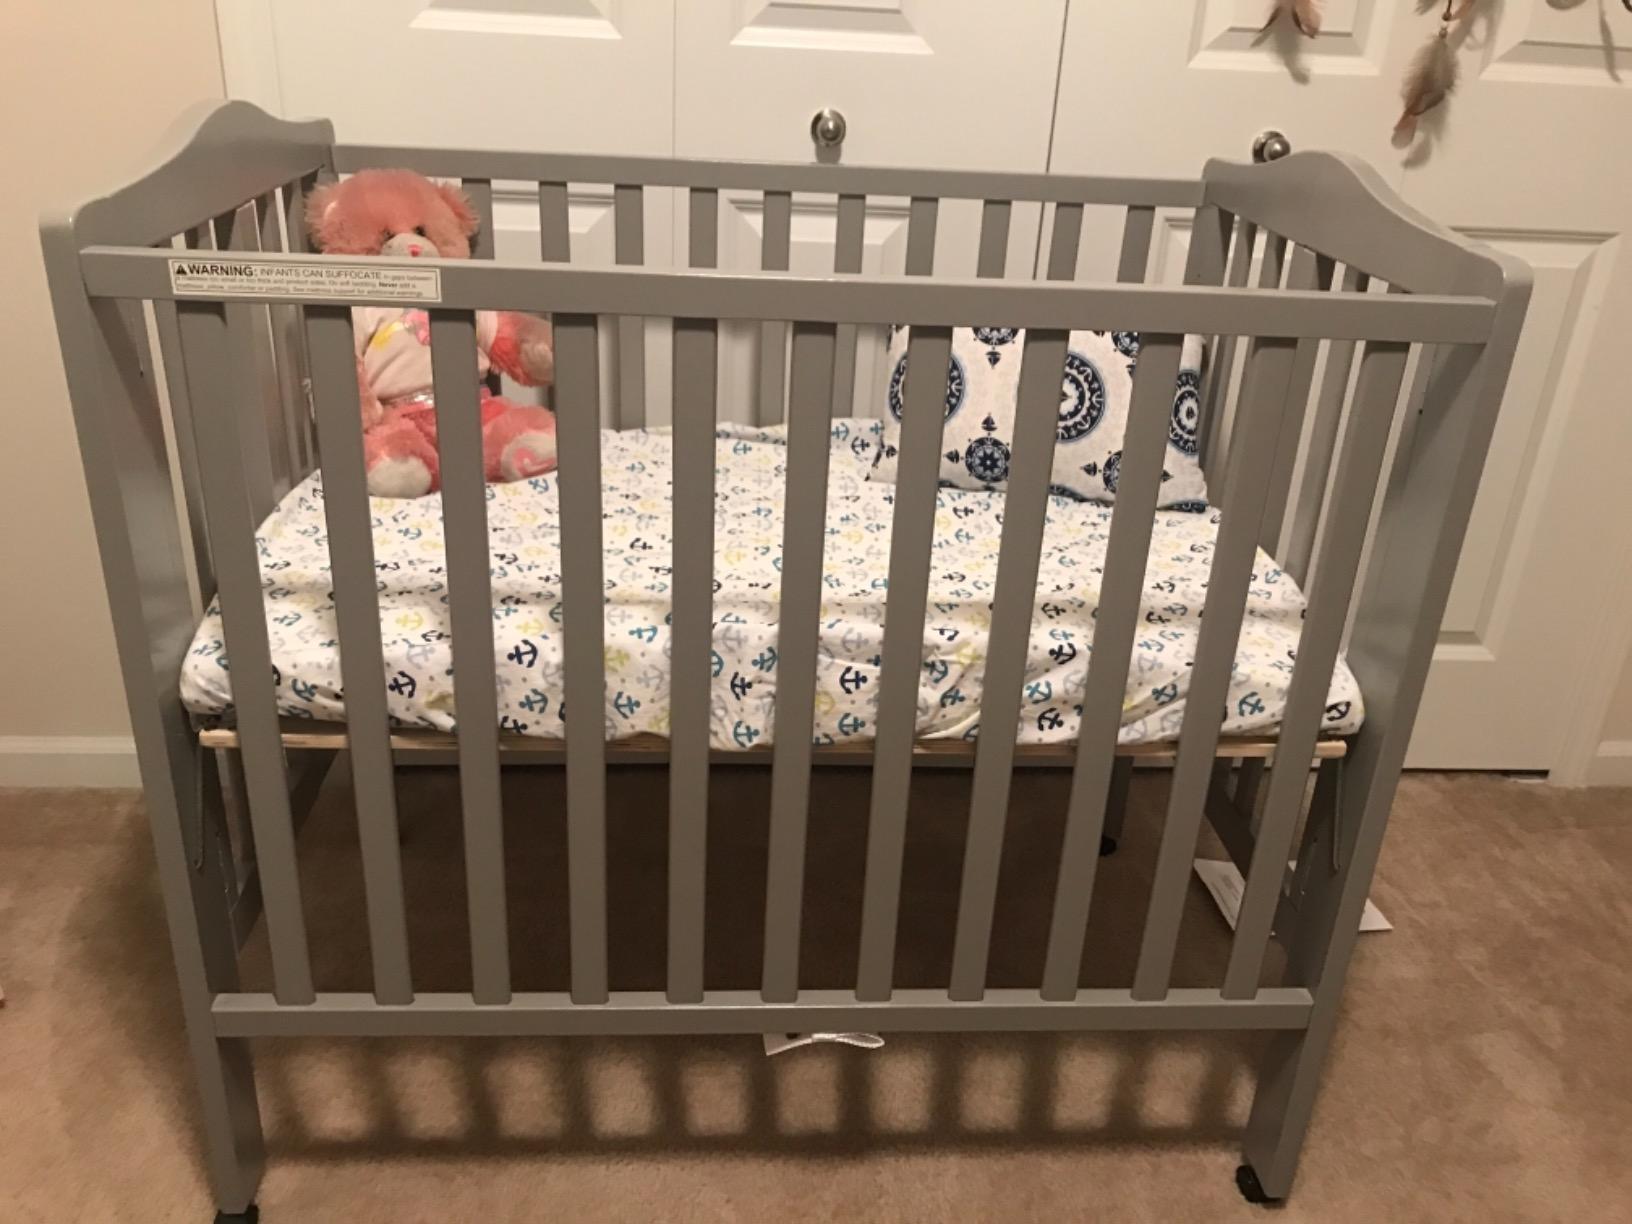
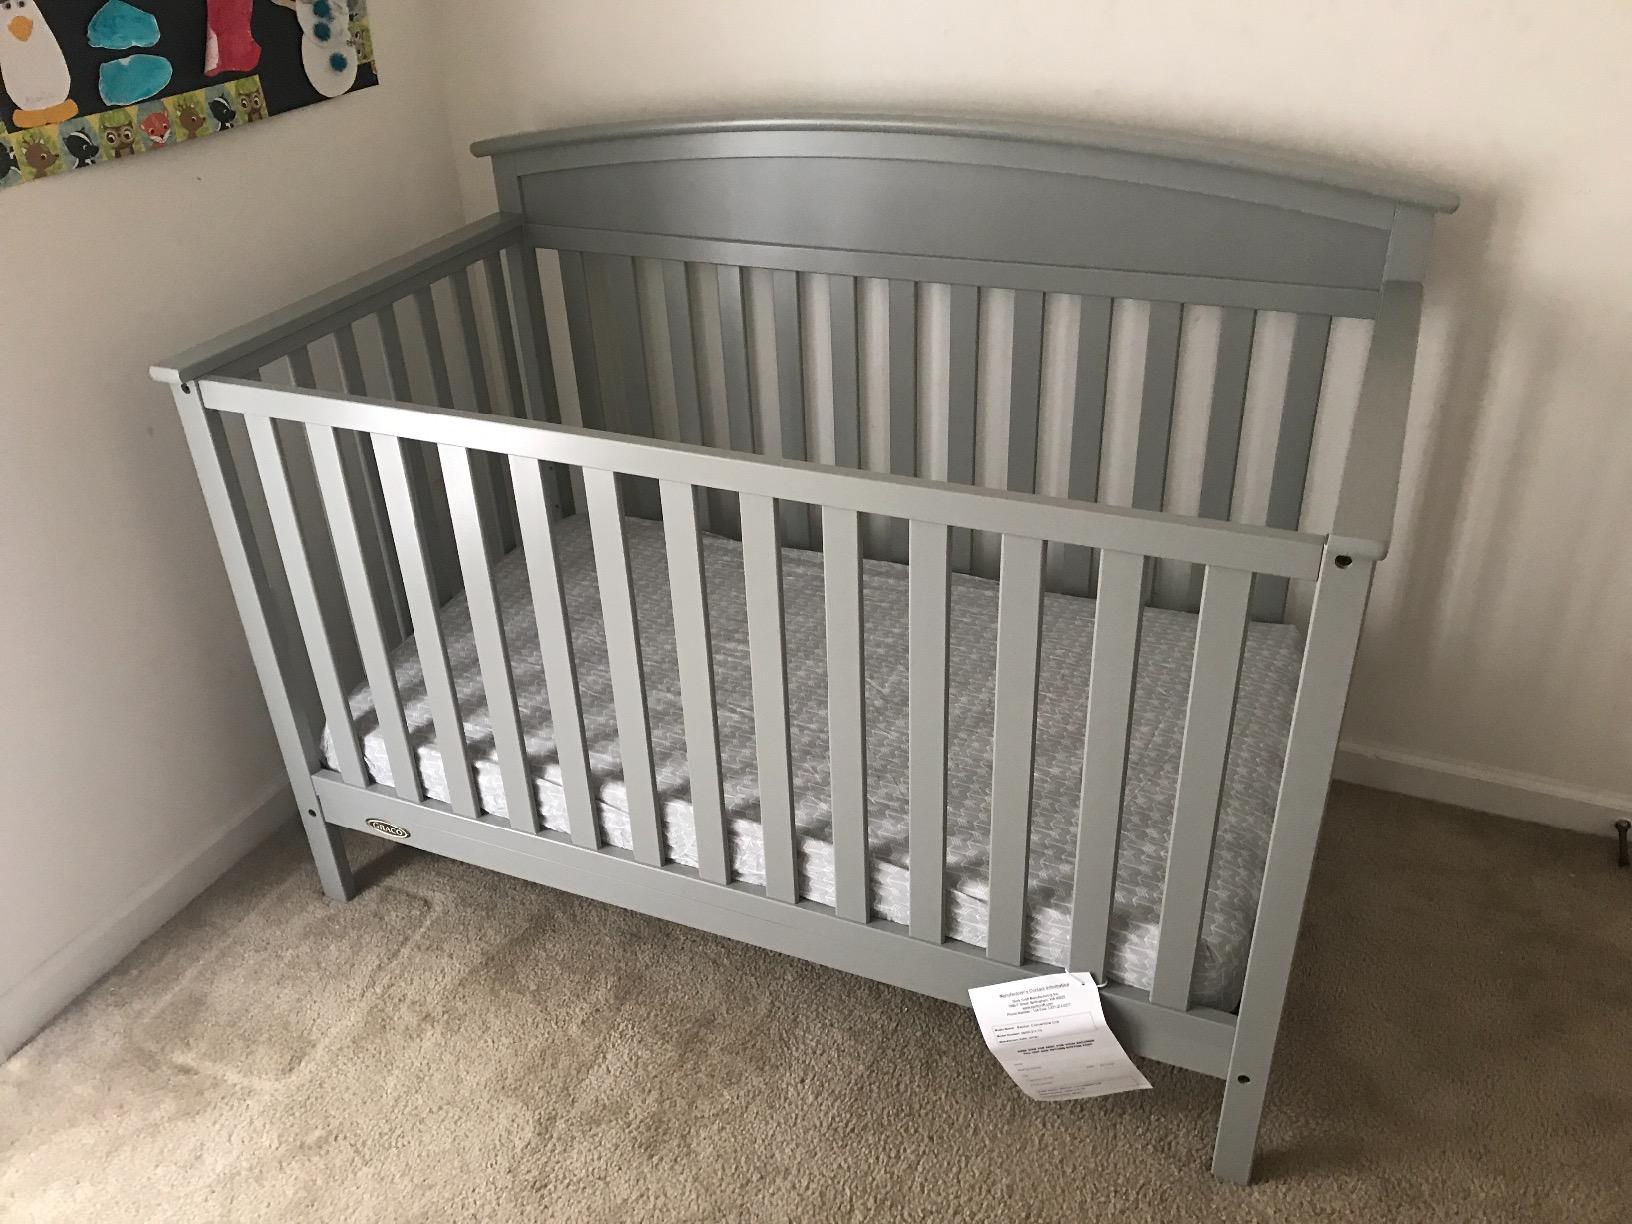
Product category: products_crib
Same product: no